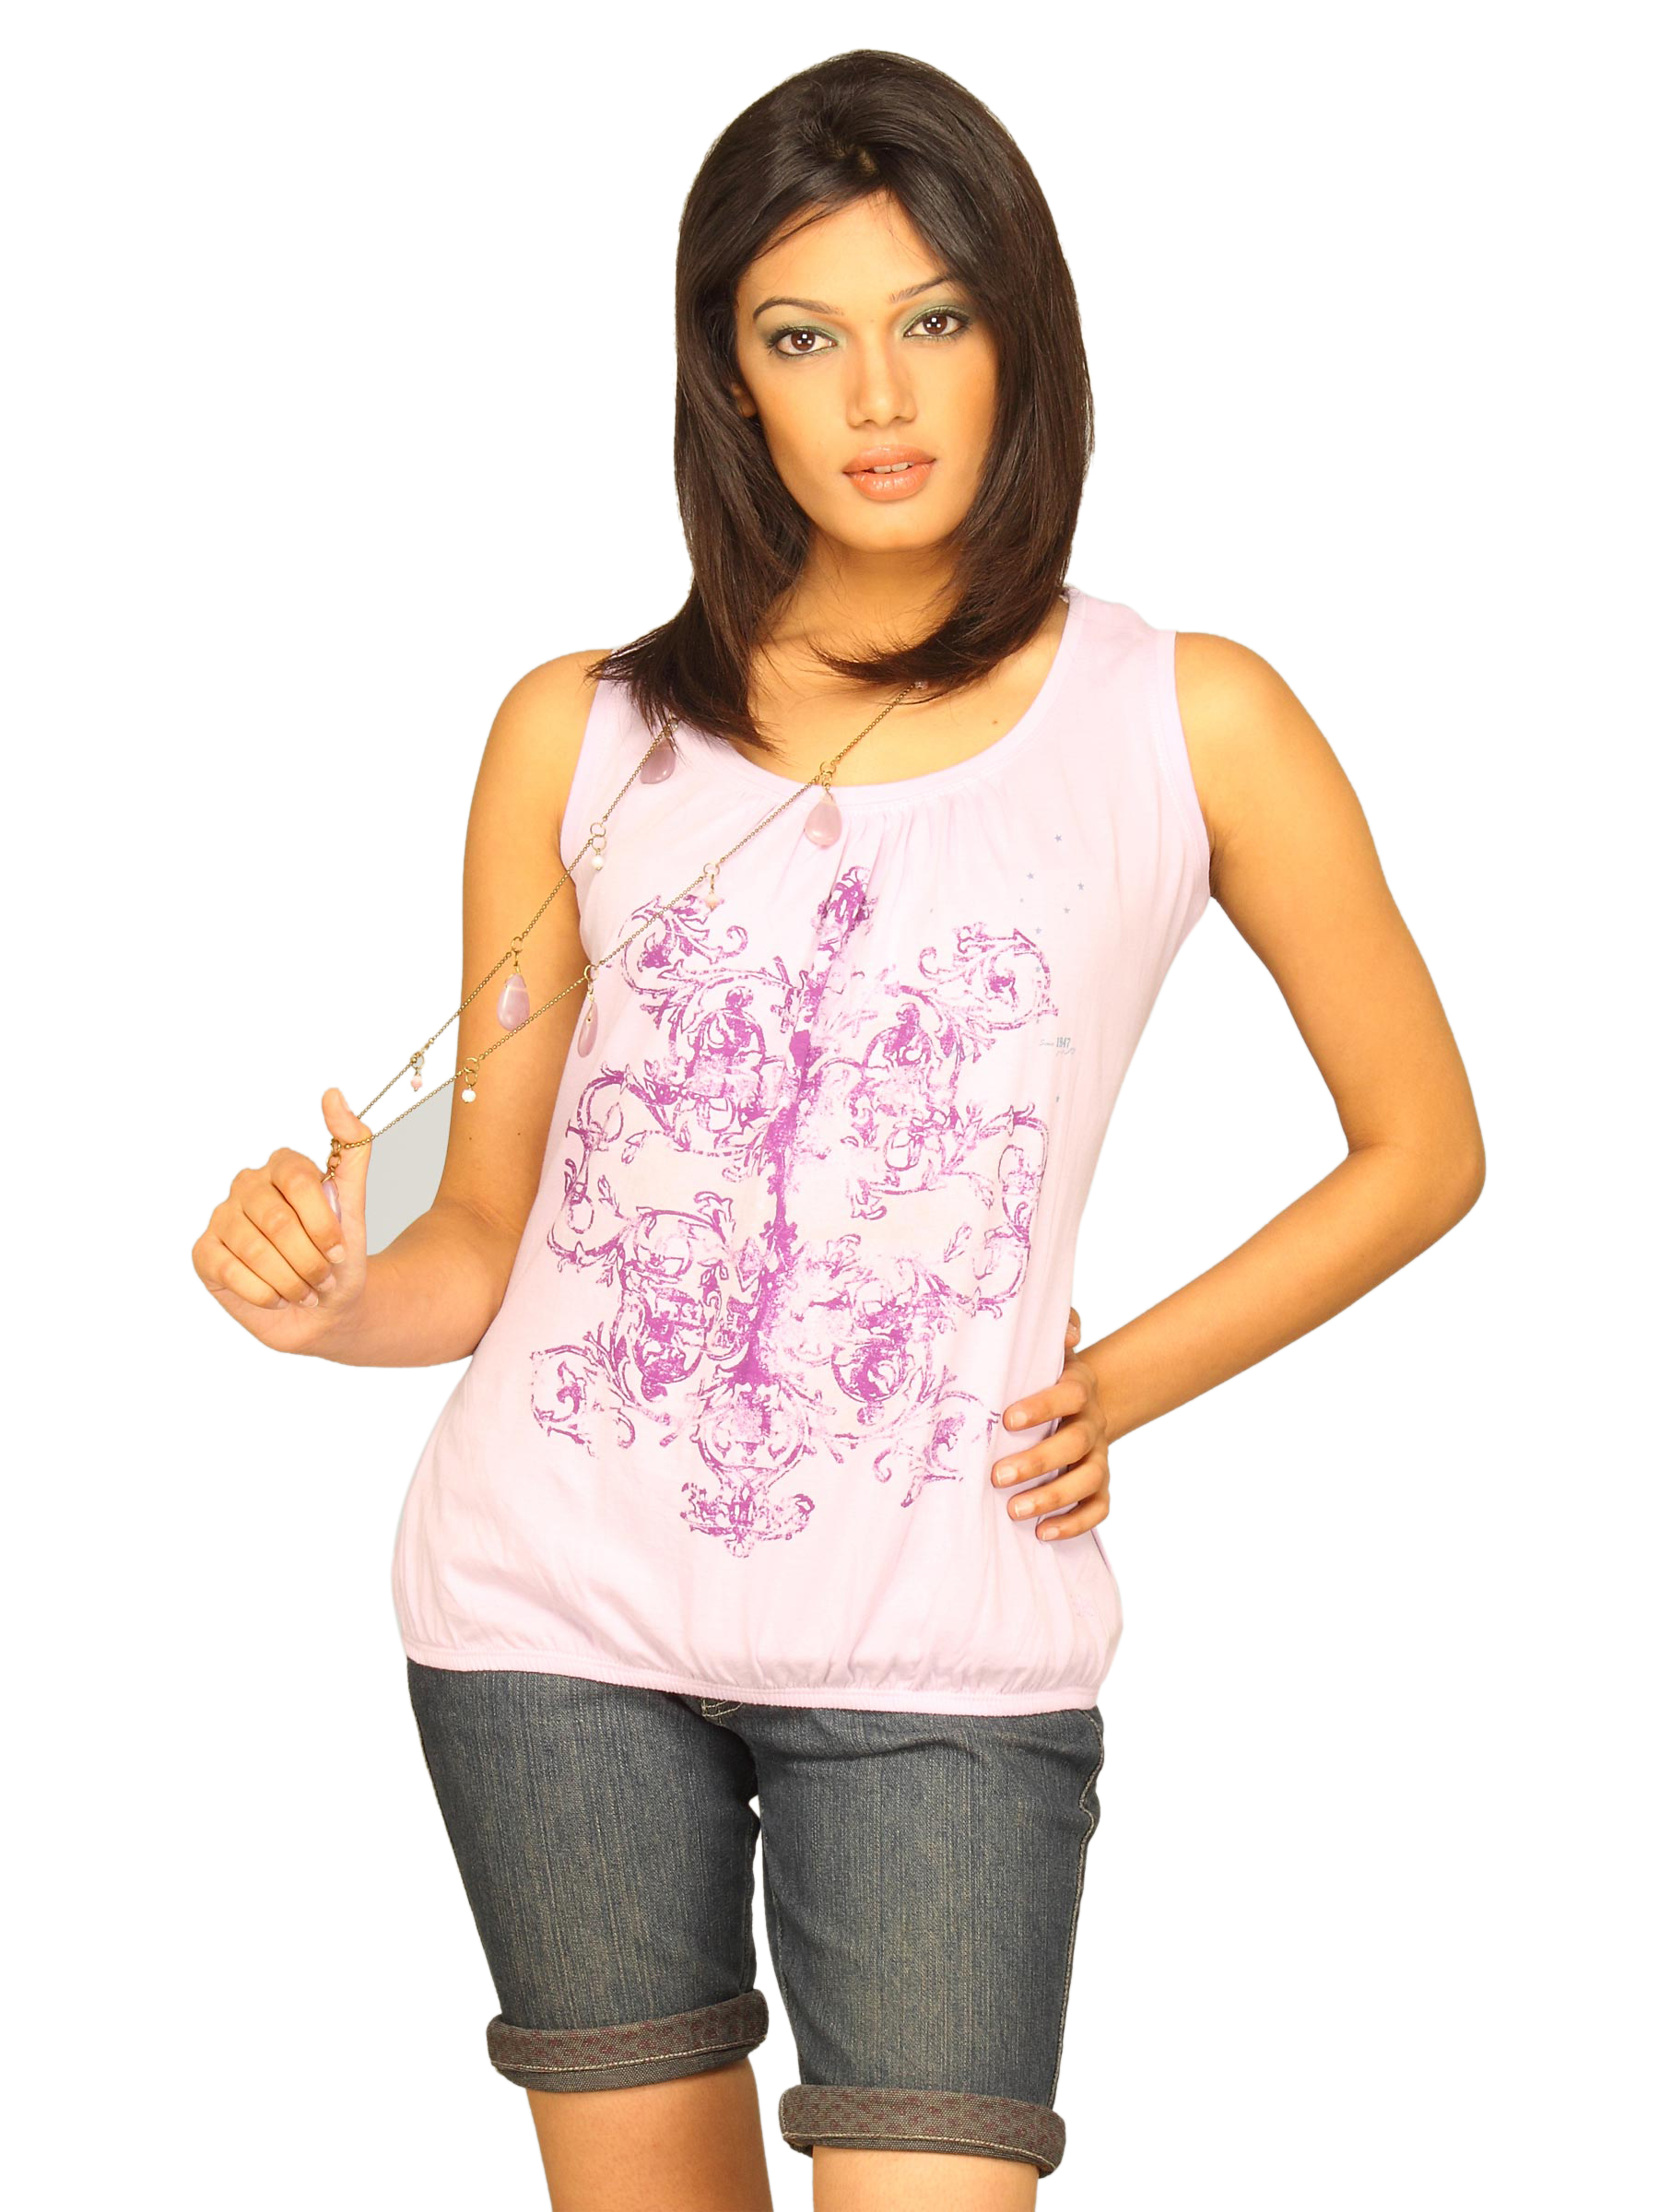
Wrangler Women's Blouson Tank Mauve Top
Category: Apparel / Topwear / Tops
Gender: Women
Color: Pink
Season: Summer 2011
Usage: Casual